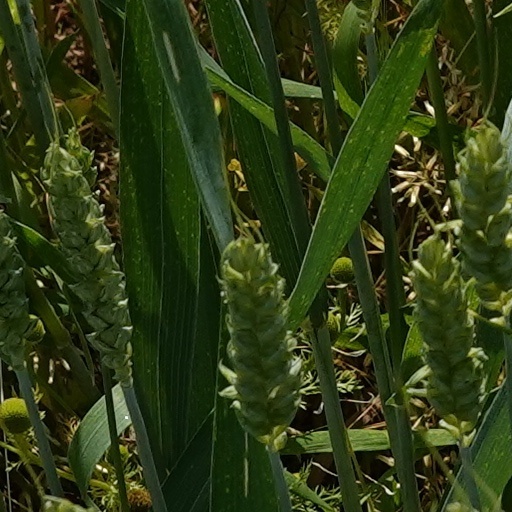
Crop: wheat